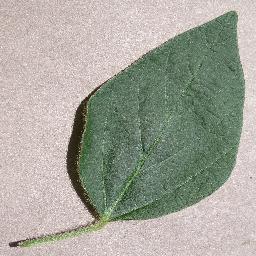
Label: Soybean___healthy